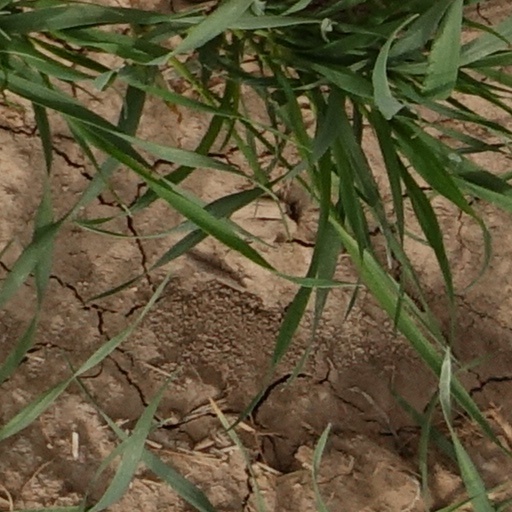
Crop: wheat